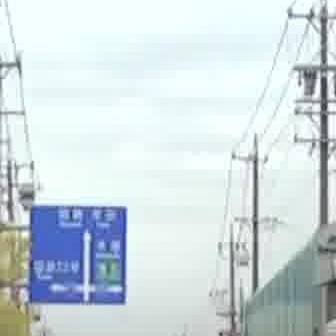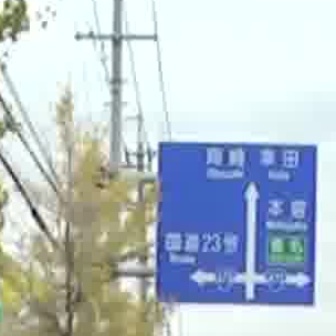
  Please identify the target specified by the bounding box [28,205,123,301] in the first image and locate it in the second image. Return the coordinates in [x_min,y_min,x_max,y_max] format.
Answer: [156,143,315,301]